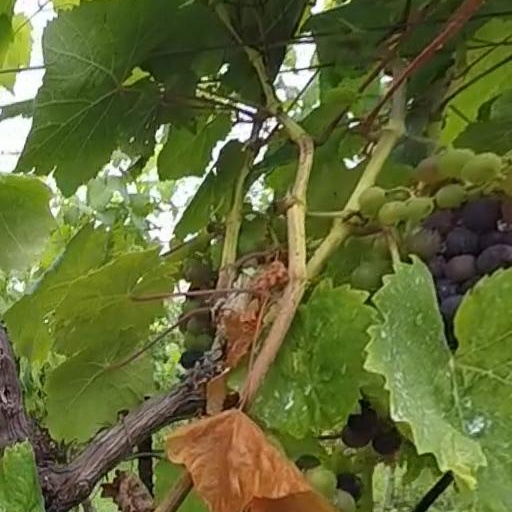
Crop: grape